Dakuaan Da Munda 2

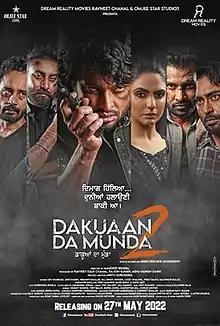
Theatrical release poster

Dakuaan Da Munda 2 (English: The Bandits’ Son 2) is a 2022 Indian Punjabi autobiographical film based on the life of a drug addict Manga Singh Antal. The film is an adaptation of a Punjabi book named Shararti Tatt, which narrates the life and hardships faced by Manga Singh Antal. The film is directed by Mandeep Benipal under the banner of Dream Reality Movies. The film is produced by Ravneet Kaur Chahal, Rajesh Kumar Arora and Ashu Munish Sahni. The film features Dev Kharoud, Japji Khaira, Nishawn Bhullar, and Raj Singh Jhinger in lead characters along with Lucky Dhaliwal and Karanveer Khullar. The film is a sequel to 2018 film Dakuan Da Munda. The film was released worldwide in cinemas on 27 May 2022.